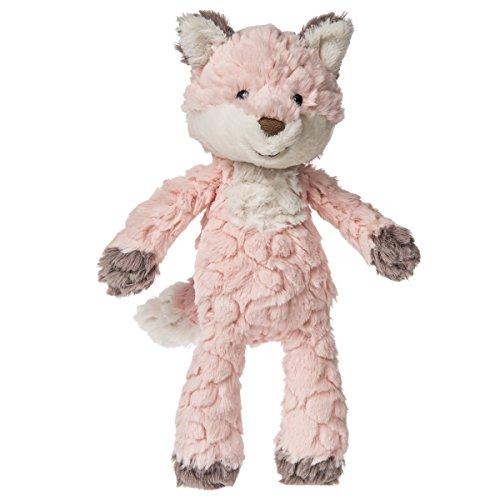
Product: Mary Meyer Putty Nursery Soft Toy, Fox
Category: Toys & Games | Stuffed Animals & Plush Toys | Stuffed Animals & Teddy Bears
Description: Putty Nursery Fox is a sweet friend made with ultra-soft textured fabric in blush pink, taupe, and white.
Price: $16.50